116th United States Congress

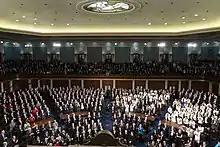
2019 State of the Union Address

The 116th United States Congress was a meeting of the legislative branch of the United States federal government, composed of the Senate and the House of Representatives. It convened in Washington, D.C., on January 3, 2019, and ended on January 3, 2021, during the final two years of Donald Trump's first presidency. Senators elected to regular terms in 2014 finished their terms in this Congress, and House seats were apportioned based on the 2010 census.